Blood cell

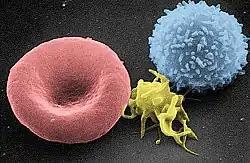
Artificially colored electron micrograph of blood cells. From left to right: erythrocyte, thrombocyte, leukocyte.

White blood cells or "leukocytes", are cells of the immune system involved in defending the body against both infectious disease and foreign materials. They are produced and derived from multipotent cells in the bone marrow known as hematopoietic stem cells. Leukocytes are found throughout the body, including the blood and lymphatic system. There are a variety of types of white blood cells that serve specific roles in the human immune system. WBCs constitute approximately 1% of the blood volume.